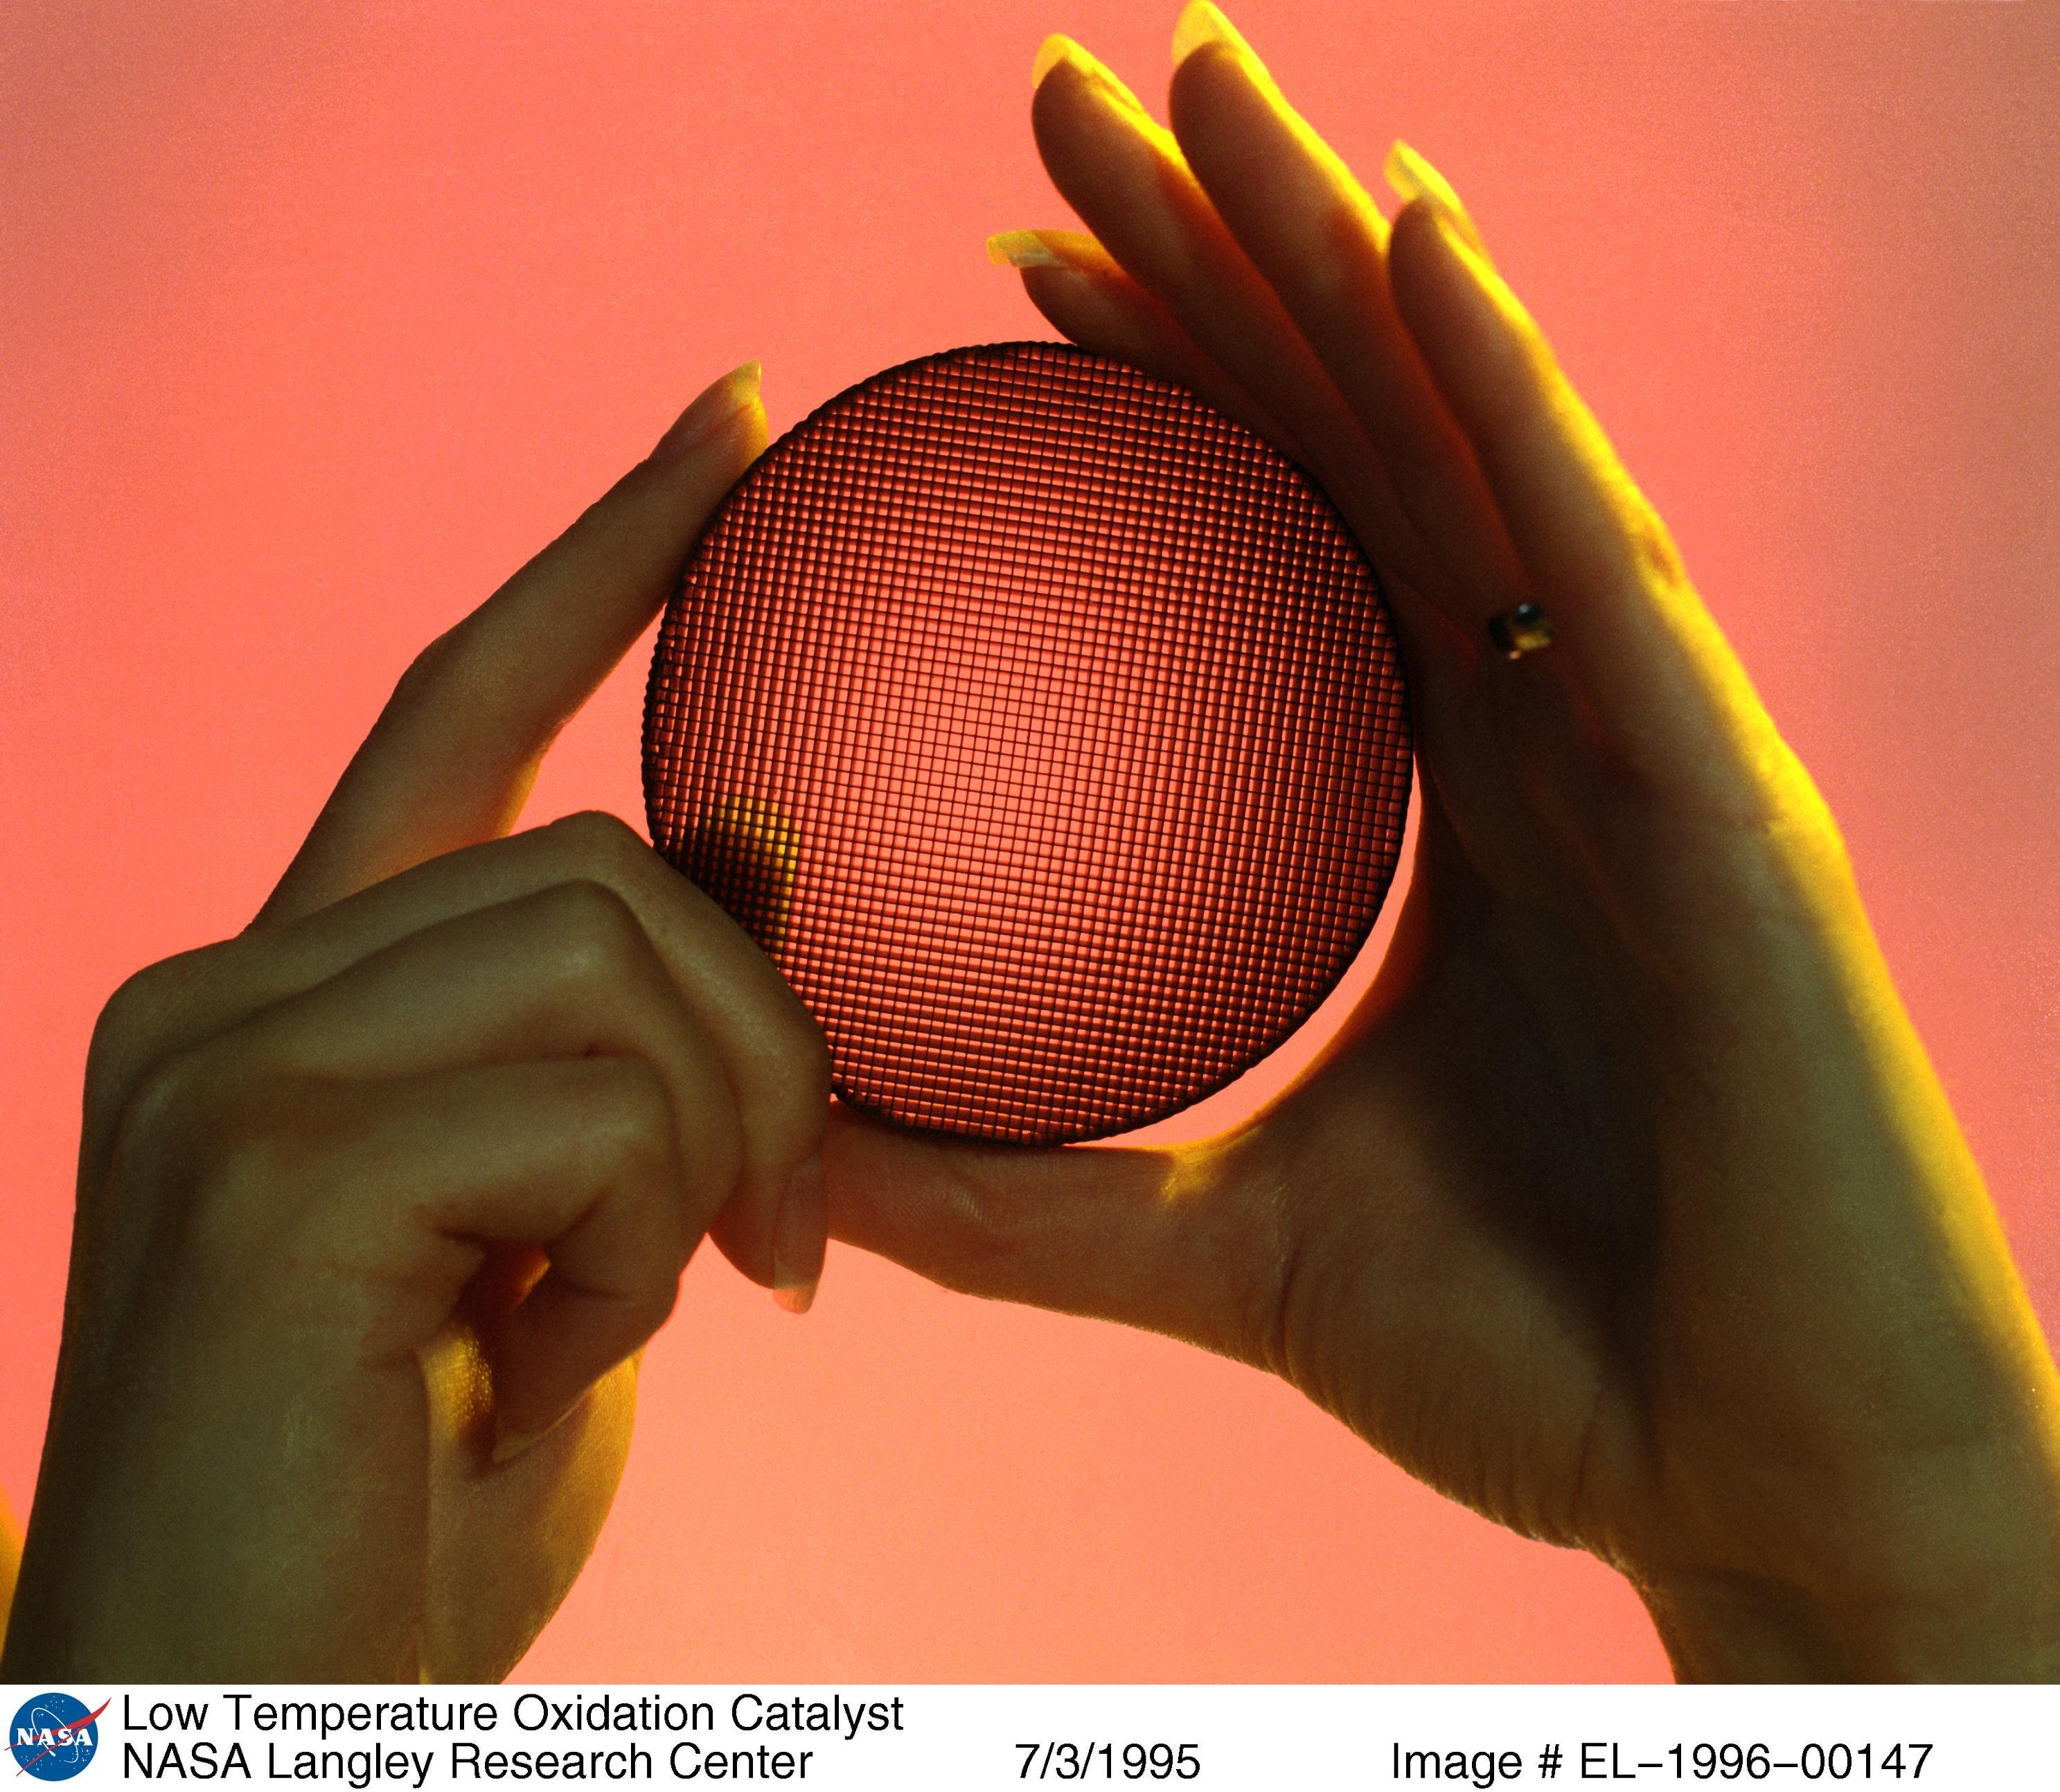
hand, technology, finger, color, yellow, arm, nasa, close up, human body, science, hands, glasses, head, organ, filter, sense, catalyst